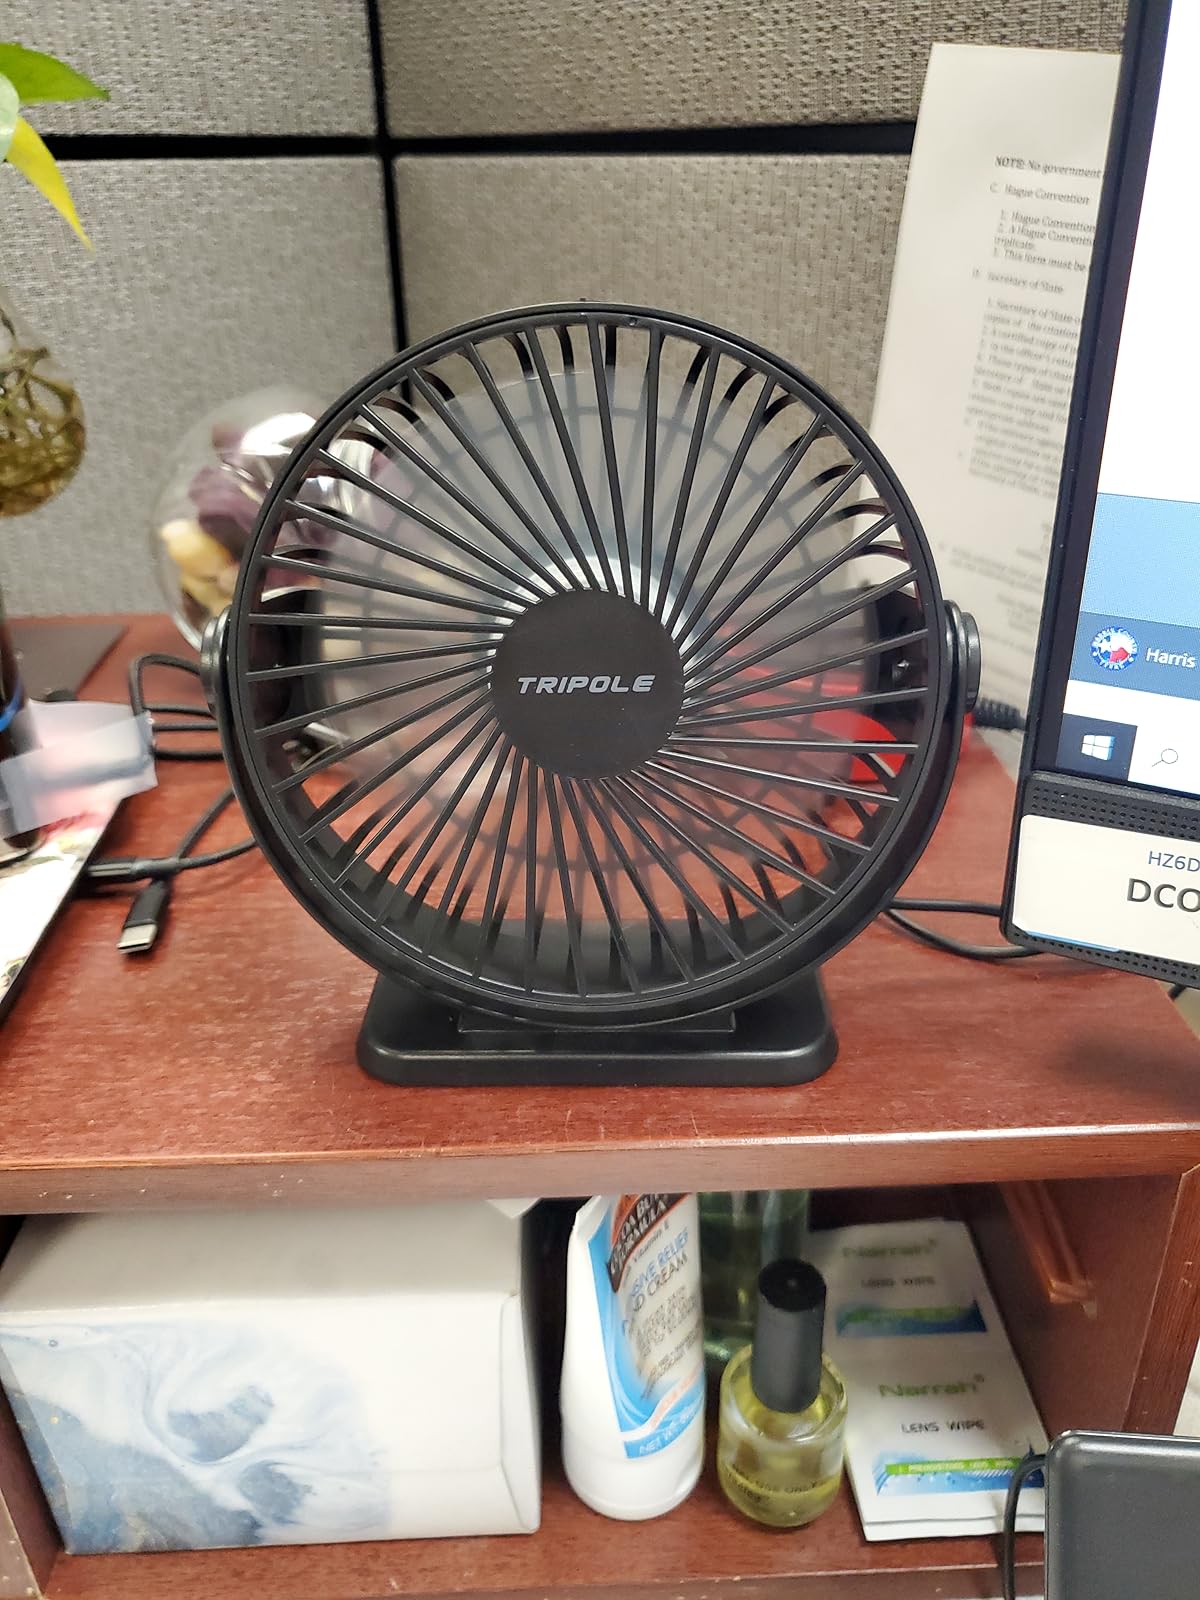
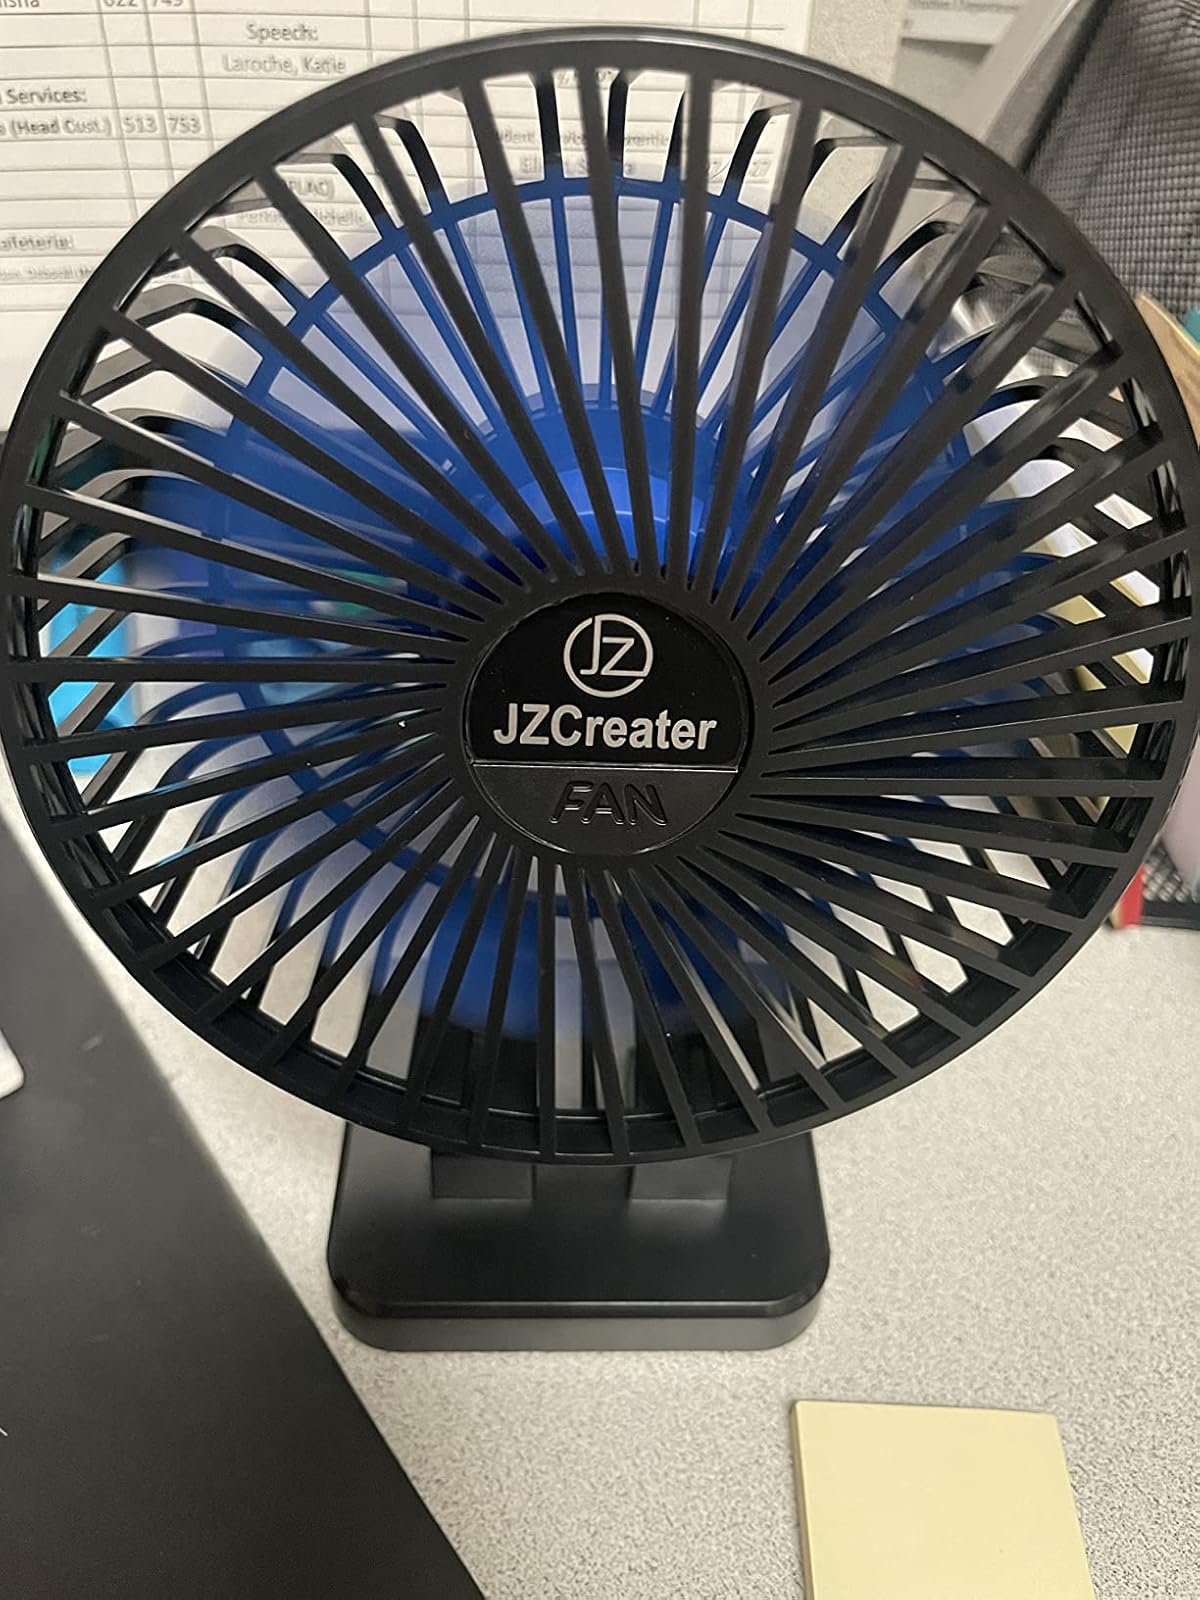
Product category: fan
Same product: no